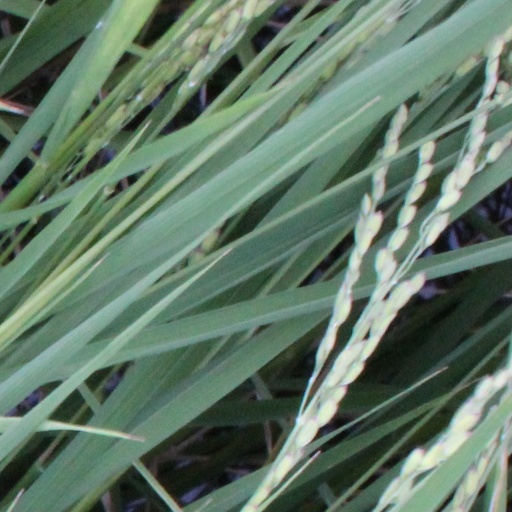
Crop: rice